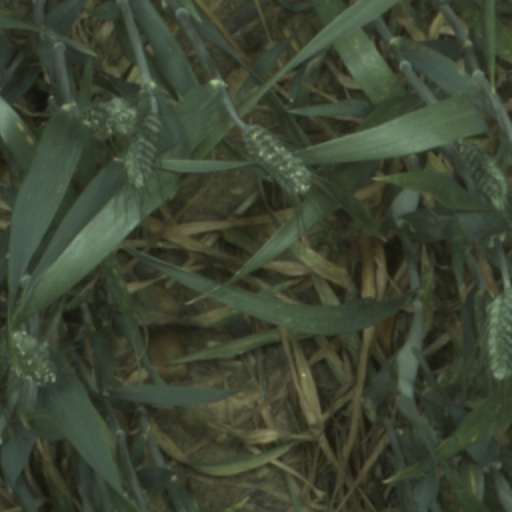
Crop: wheat